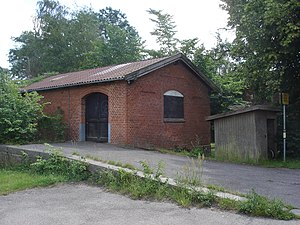
Vedde Station
Vedde station, varehuset
Vedde station, varehuset
Vedde Station er en dansk jernbanestation i Vedde.